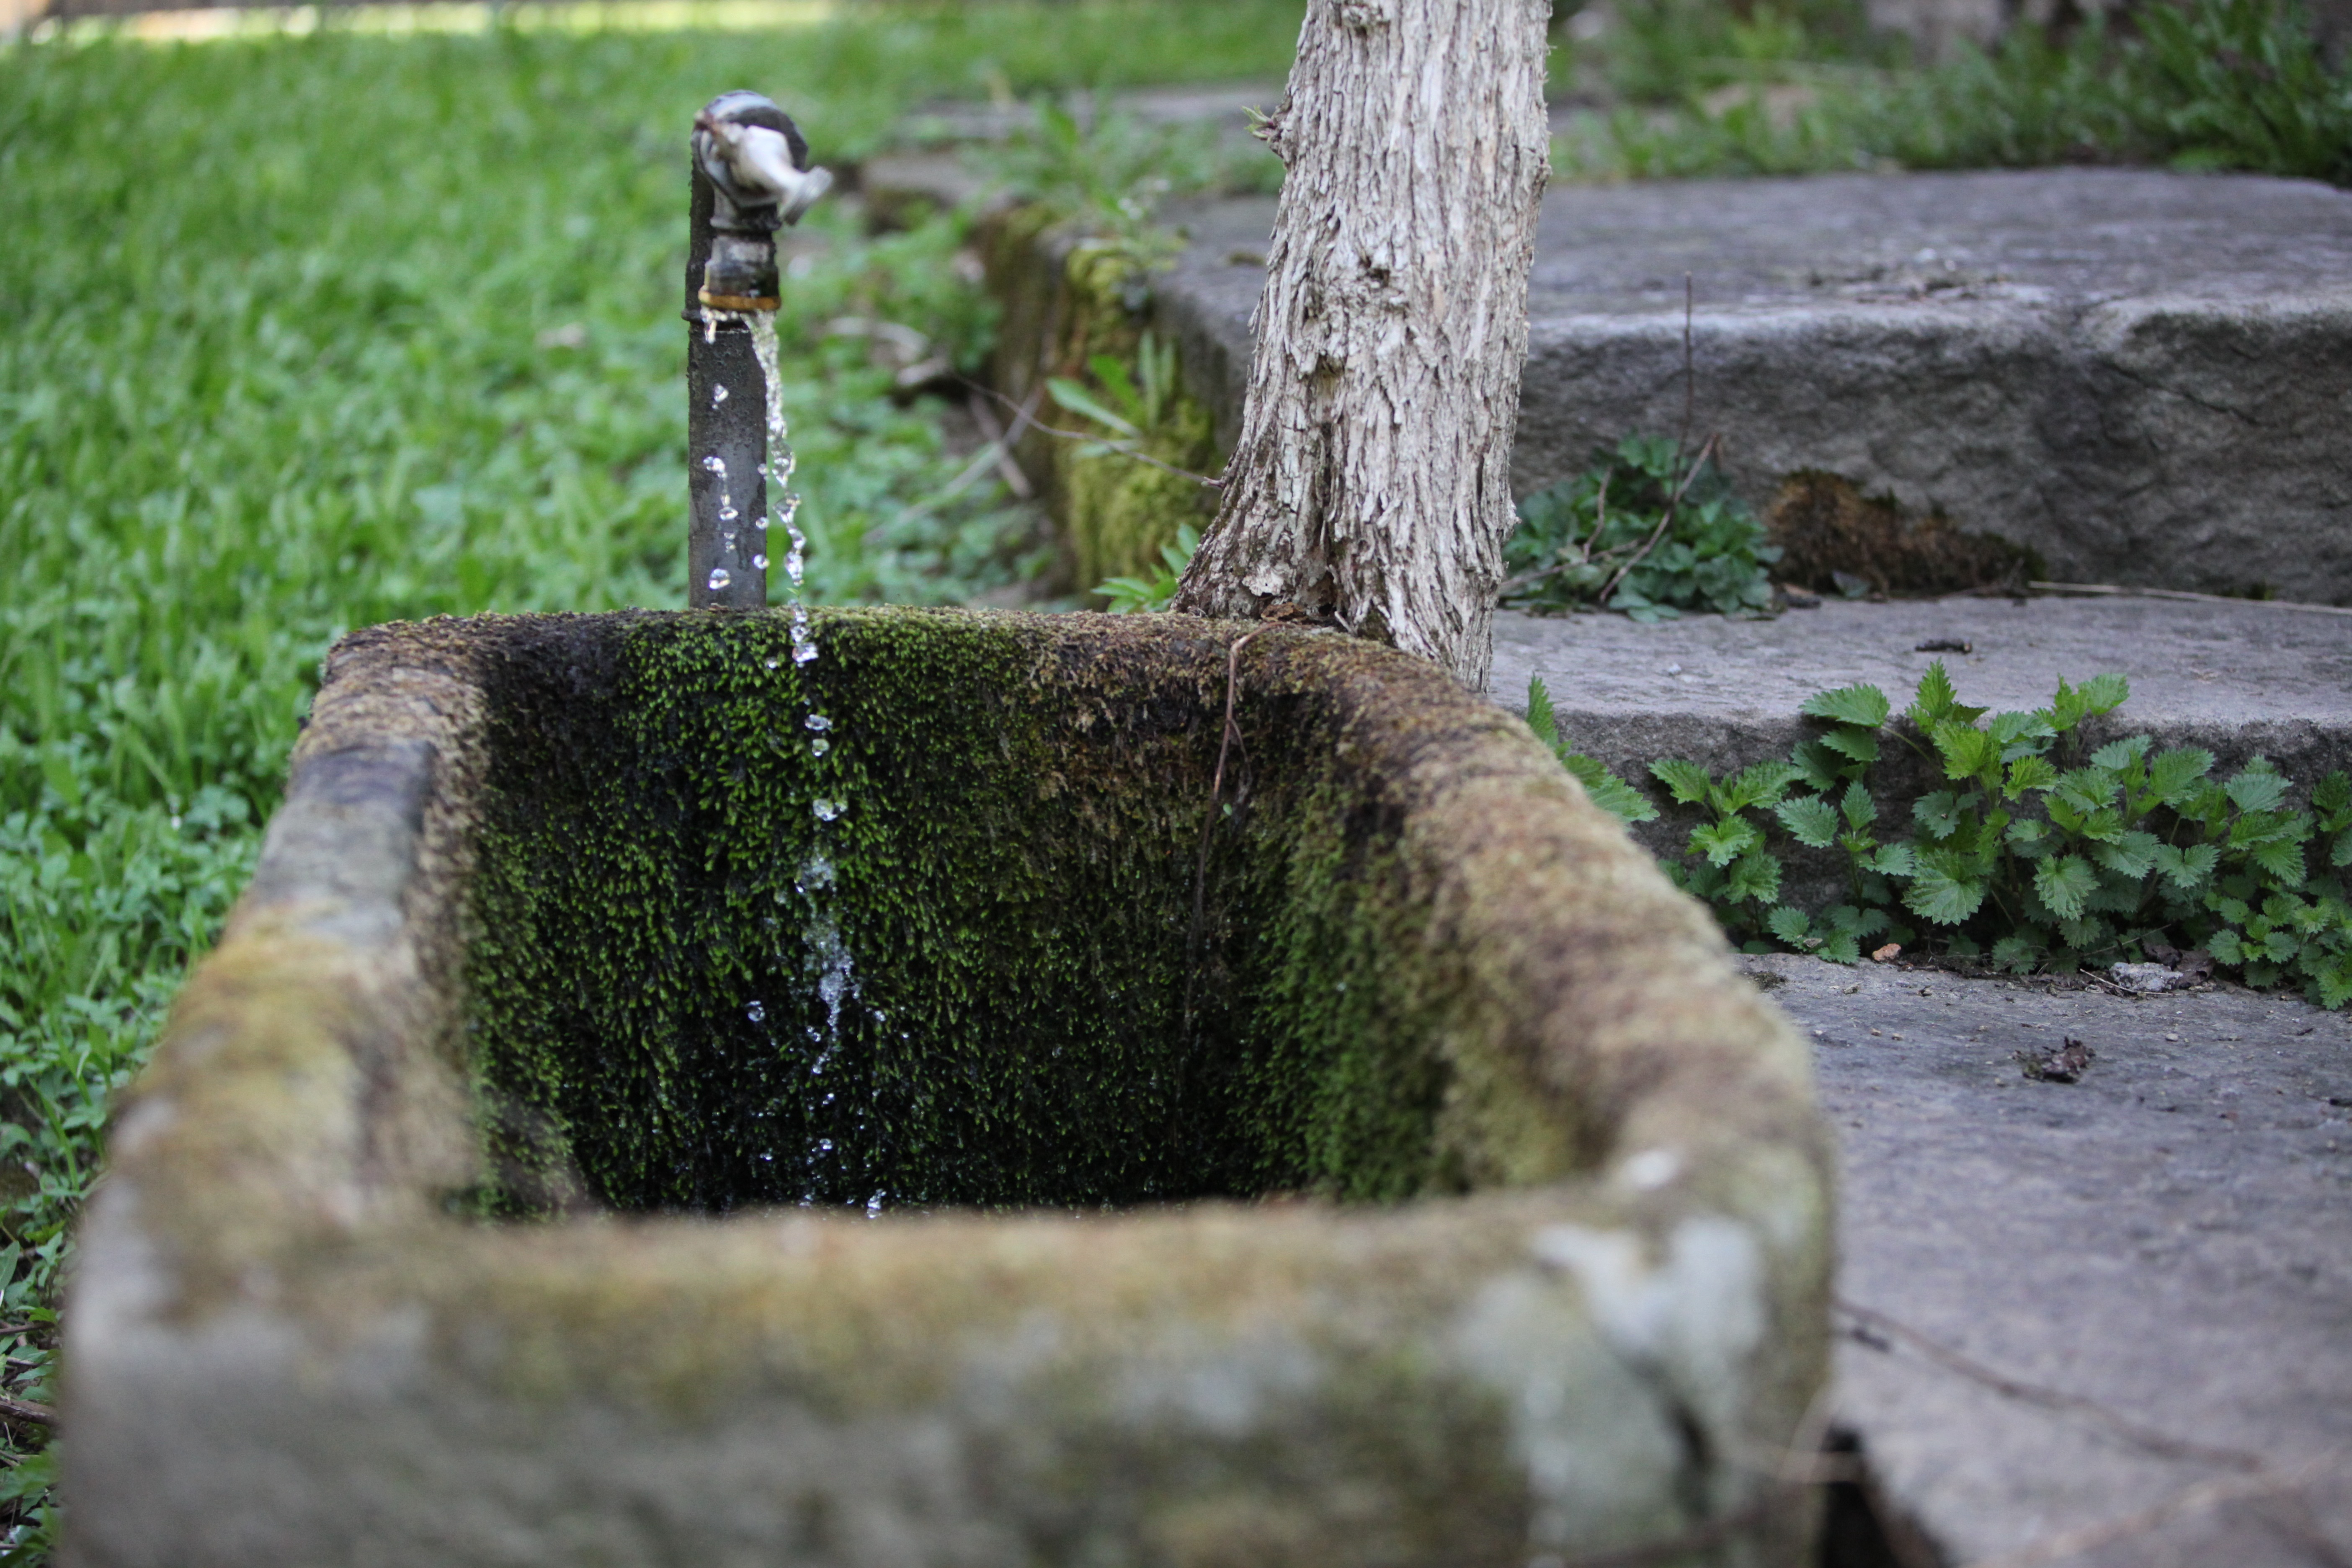
tree, water, nature, grass, rock, plant, lawn, flower, trunk, old, moss, pool, green, botany, garden, drip, fountain, granite, yard, water feature, wood stairs, woody plant, grander